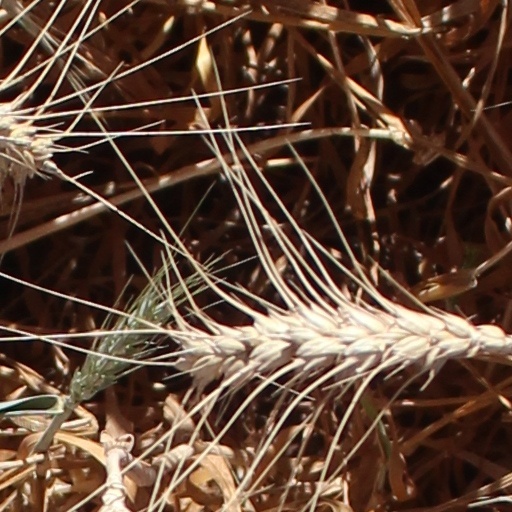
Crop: wheat